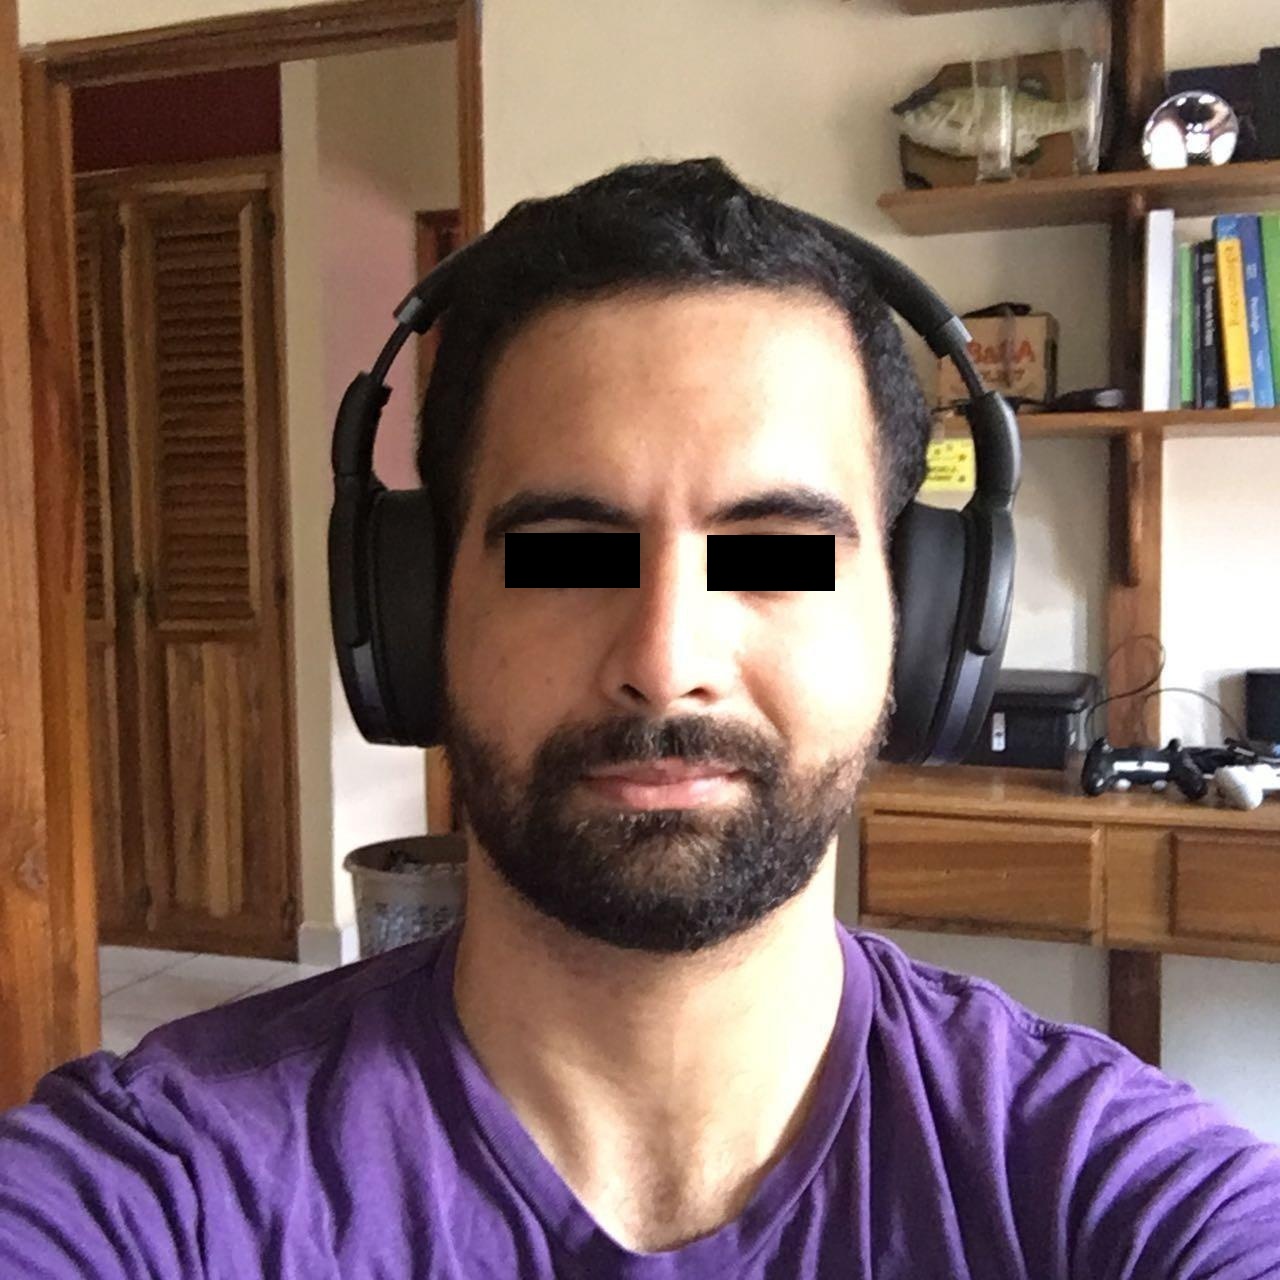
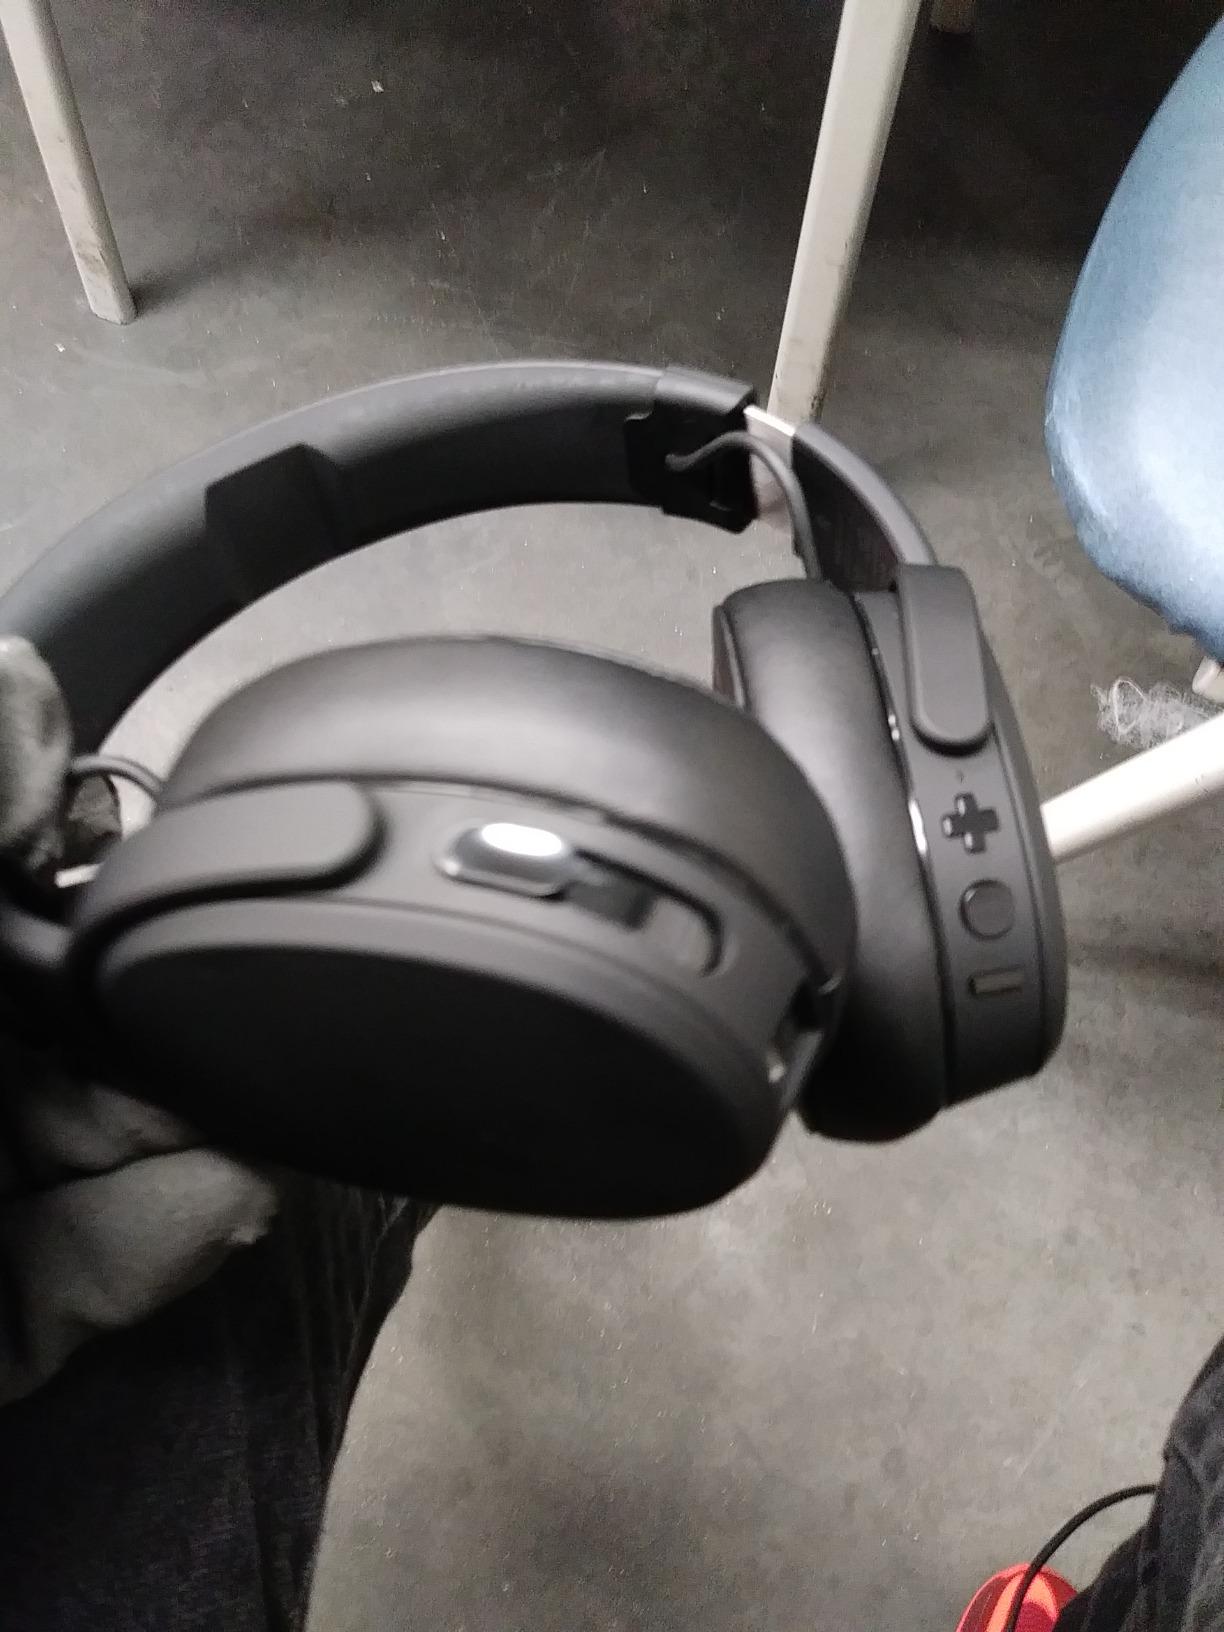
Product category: headphones
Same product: no